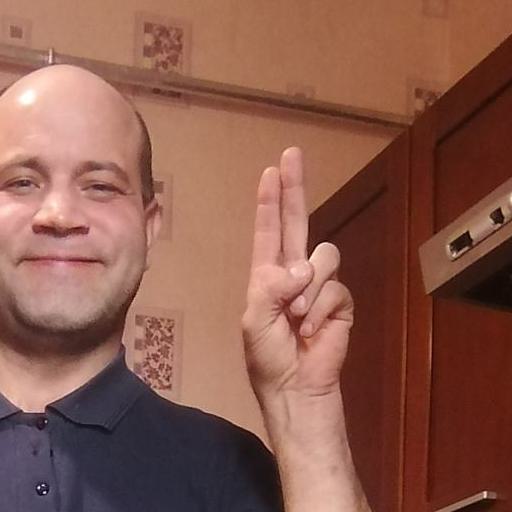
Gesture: two_up